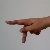
The image shows a hand gesture representing the letter 'P' in Indian Sign Language.